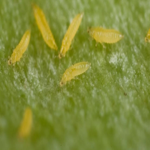
Label: thrips_disease